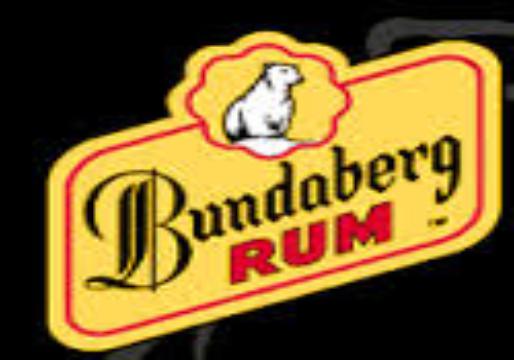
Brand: Bundaberg
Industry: Food